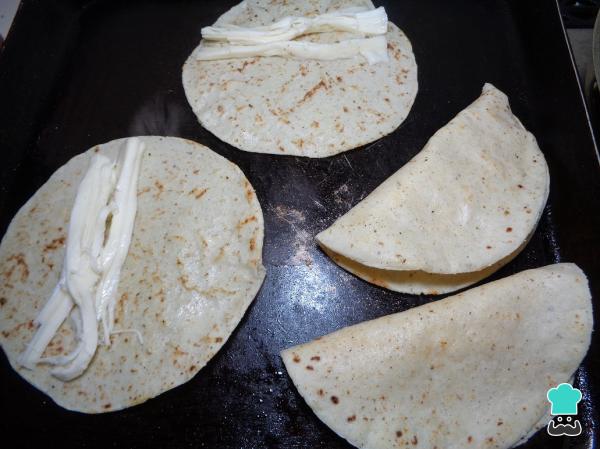
Ahora a nuestras tortillas de maíz les colocamos en su superficie un poco de aceite y dejamos que se doren ligeramente, rellenamos con el queso de hebra y doblamos las tortilla, así como se observa en la siguiente imagen.